The Hermit Saints

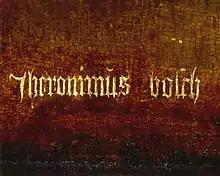
Detail of Bosch's signature.

The depictions of hell, heaven, and earth in Bosch's artwork showcase the varying stages of existence as the panels move from scenes of heaven to Earth, and finally, shift onwards into Bosch's visions of hell. The left panel in "The Hermit Saints" depicts a hierarchal depiction of hell and each of the hermit saints devotion to Christ.